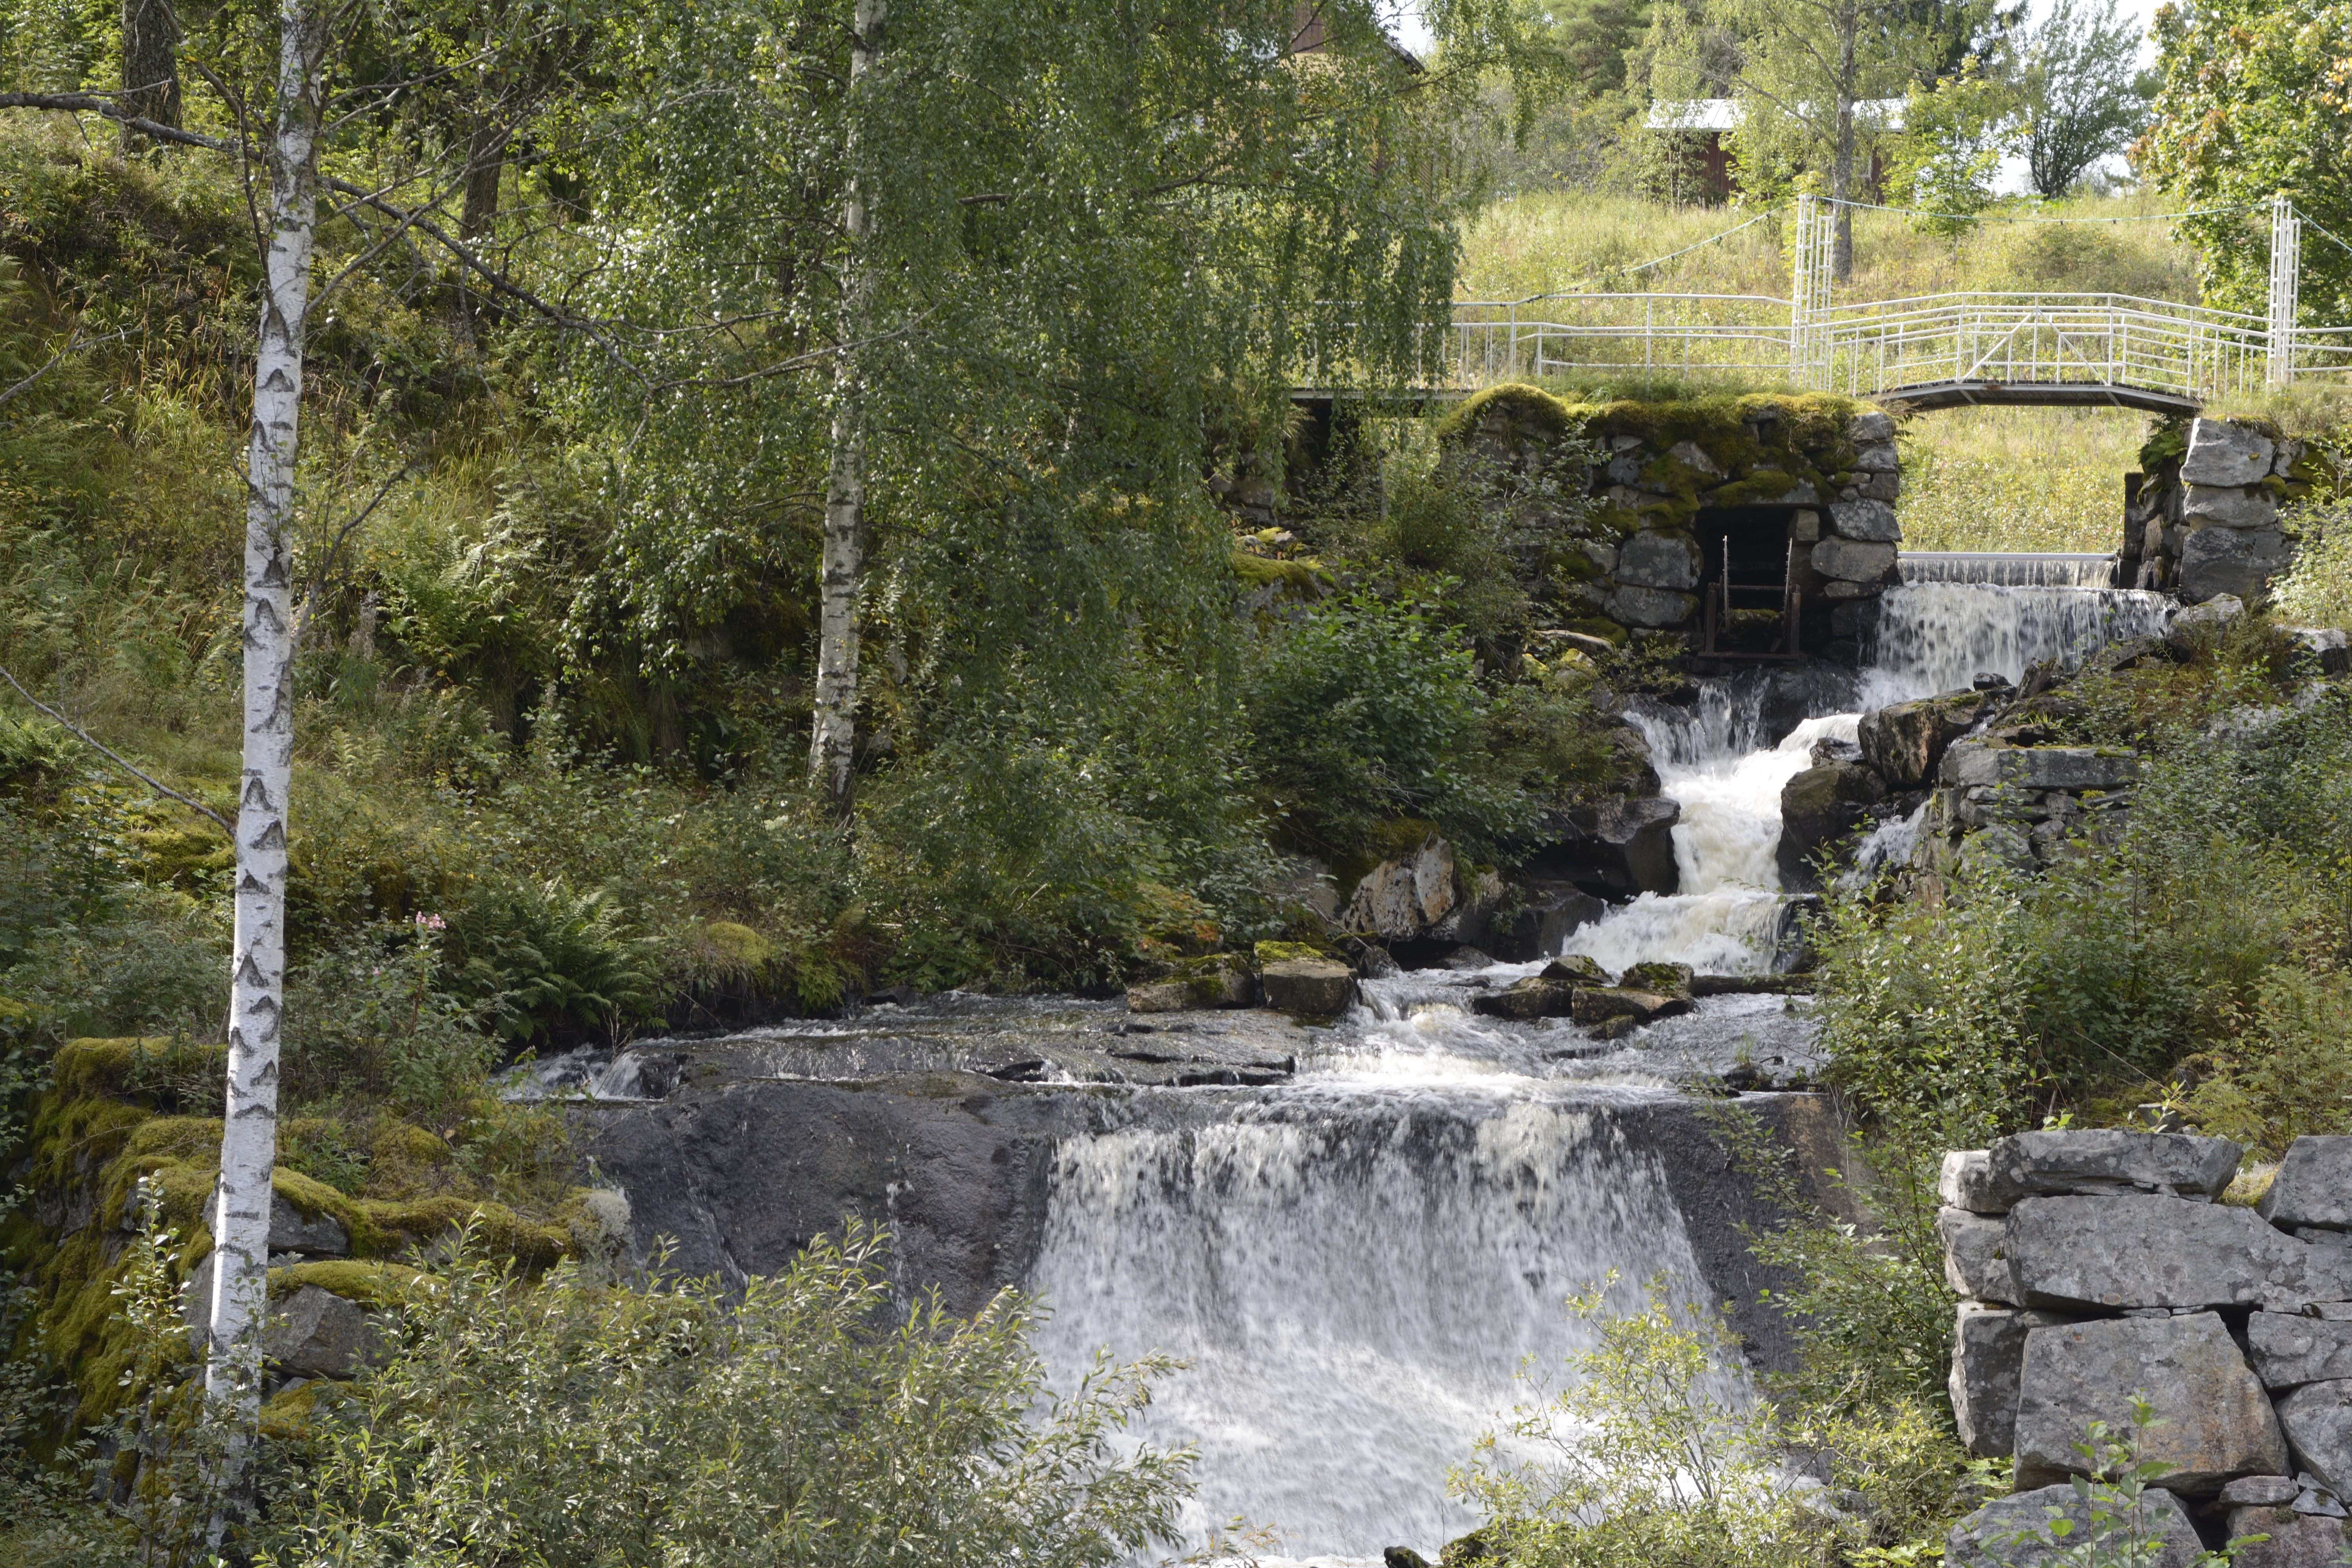
landscape, tree, water, nature, forest, waterfall, bridge, river, stream, green, body of water, sheet, trees, water flow, sweden, woodland, natural water, water feature, watercourse